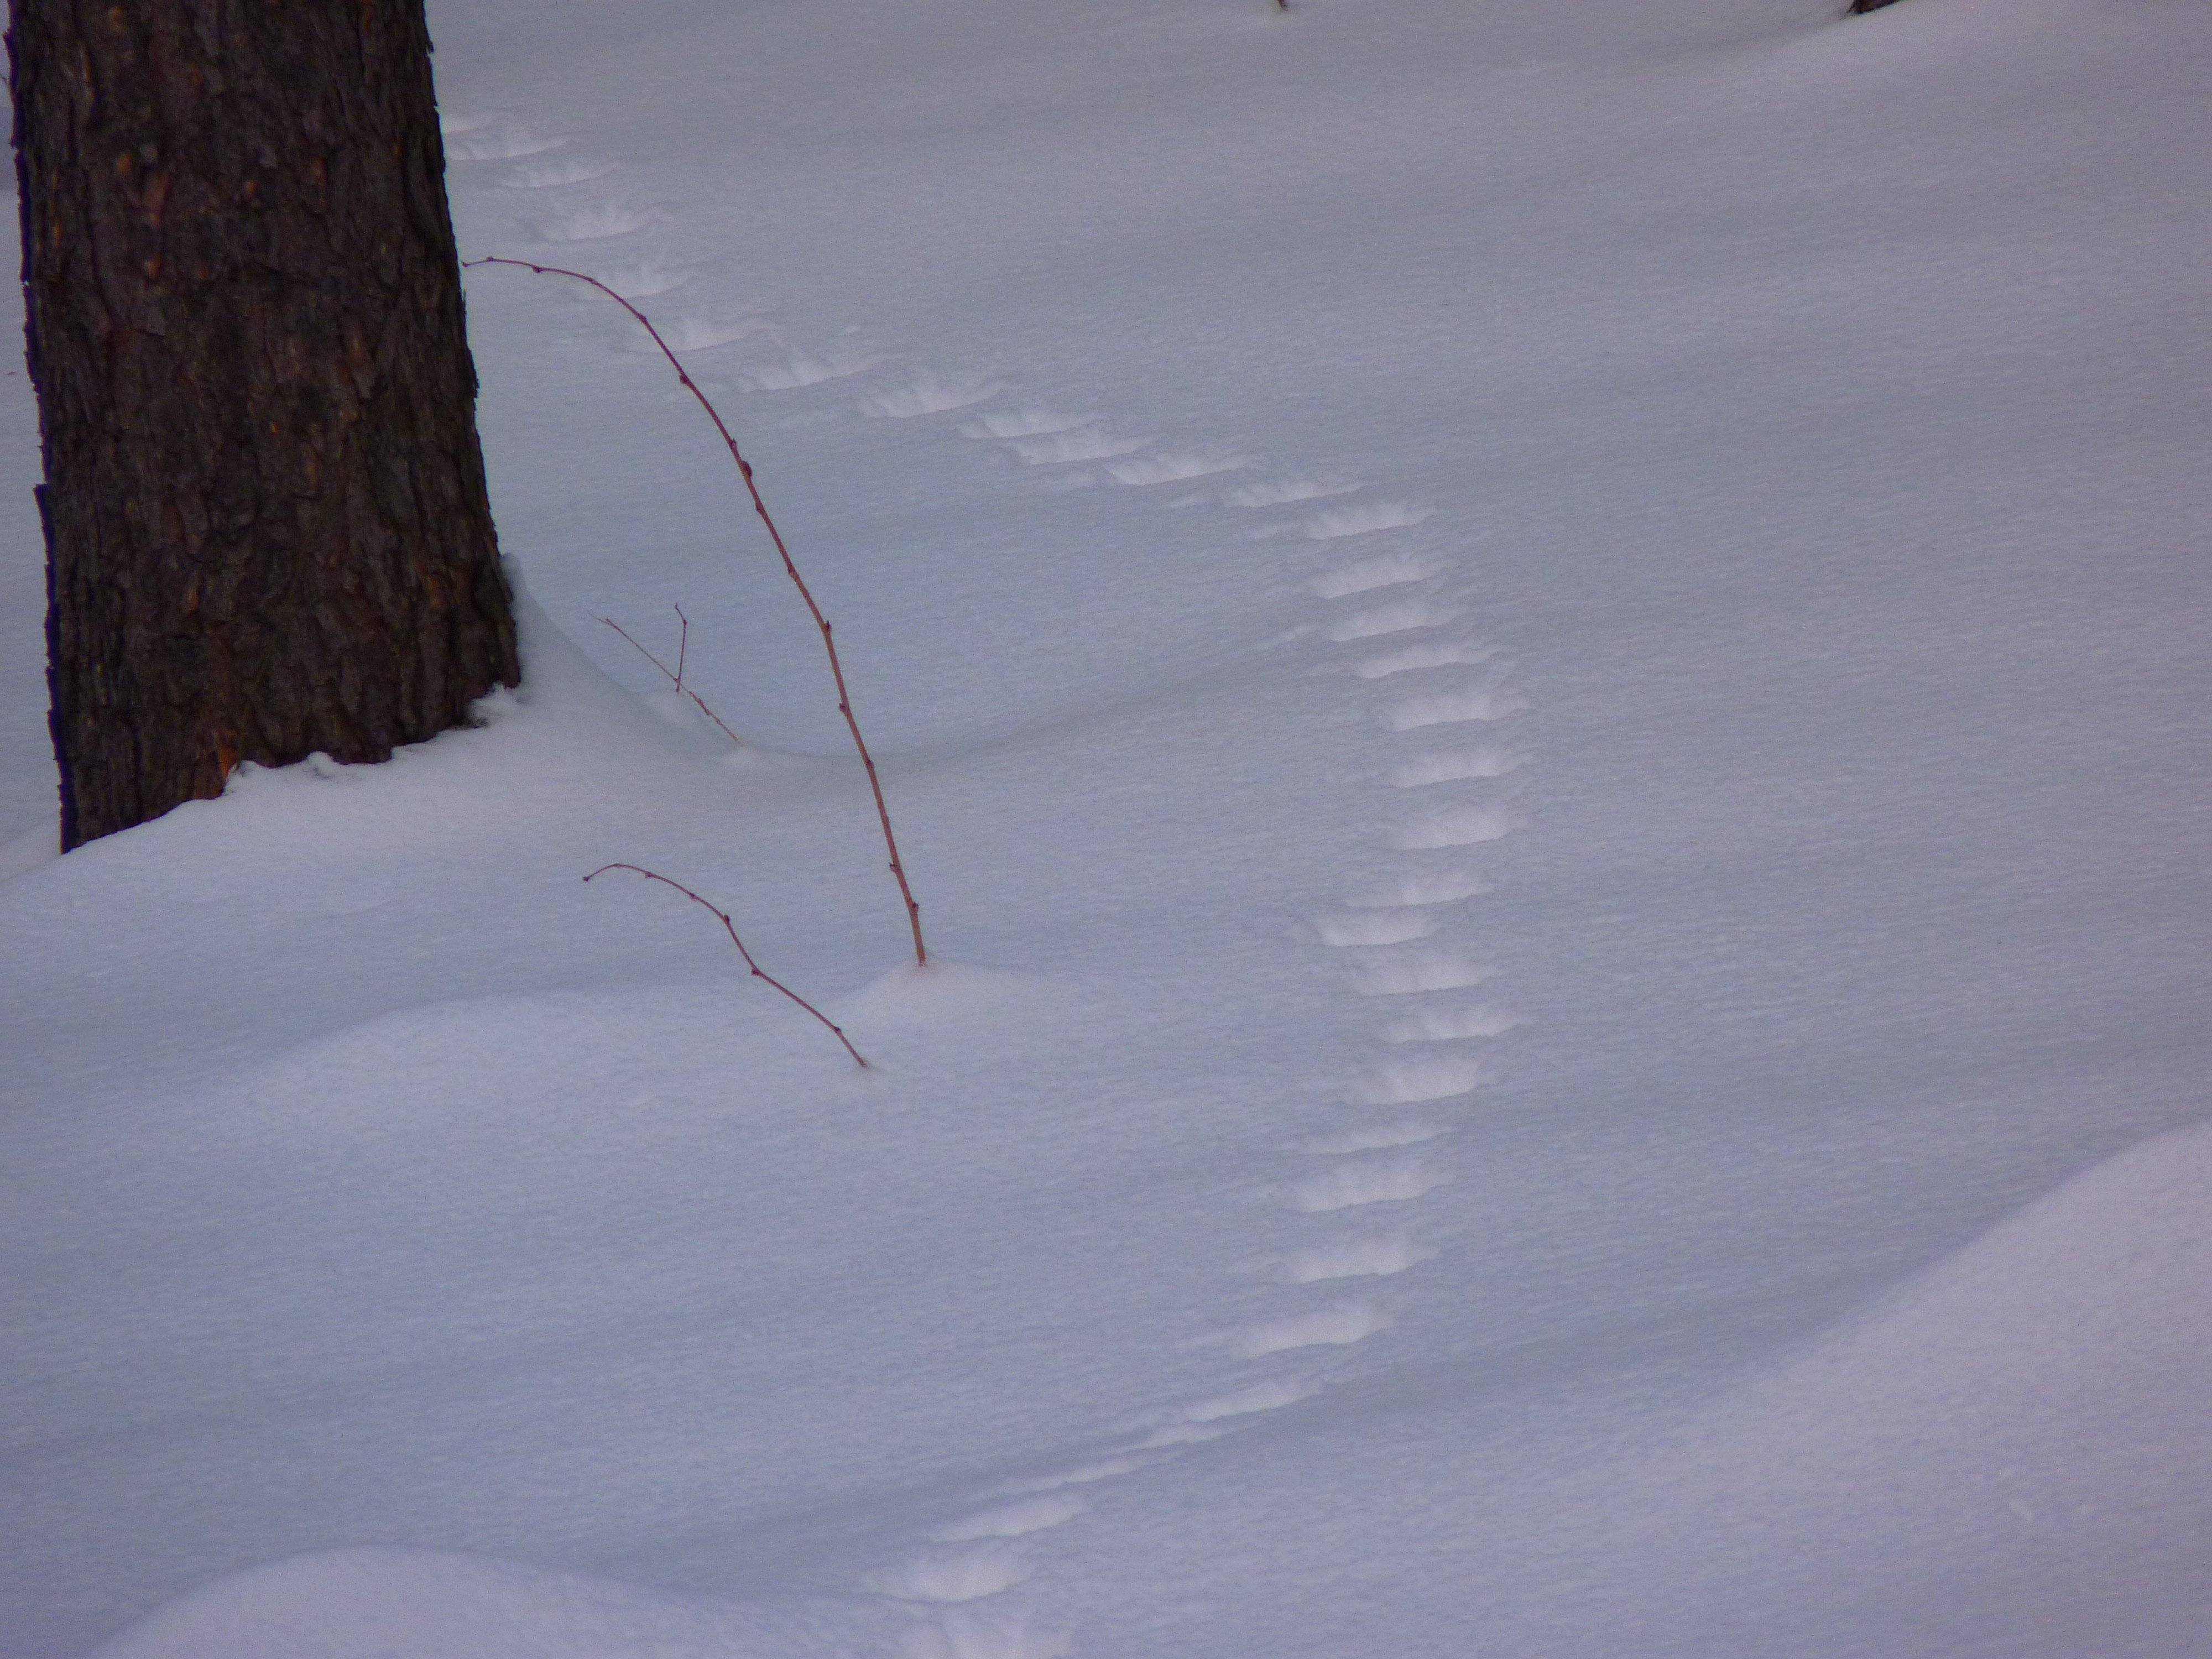
snow, cold, winter, white, ice, weather, season, trace, blizzard, roe deer, wintry, traces, freezing, snow lane, geological phenomenon, winter storm